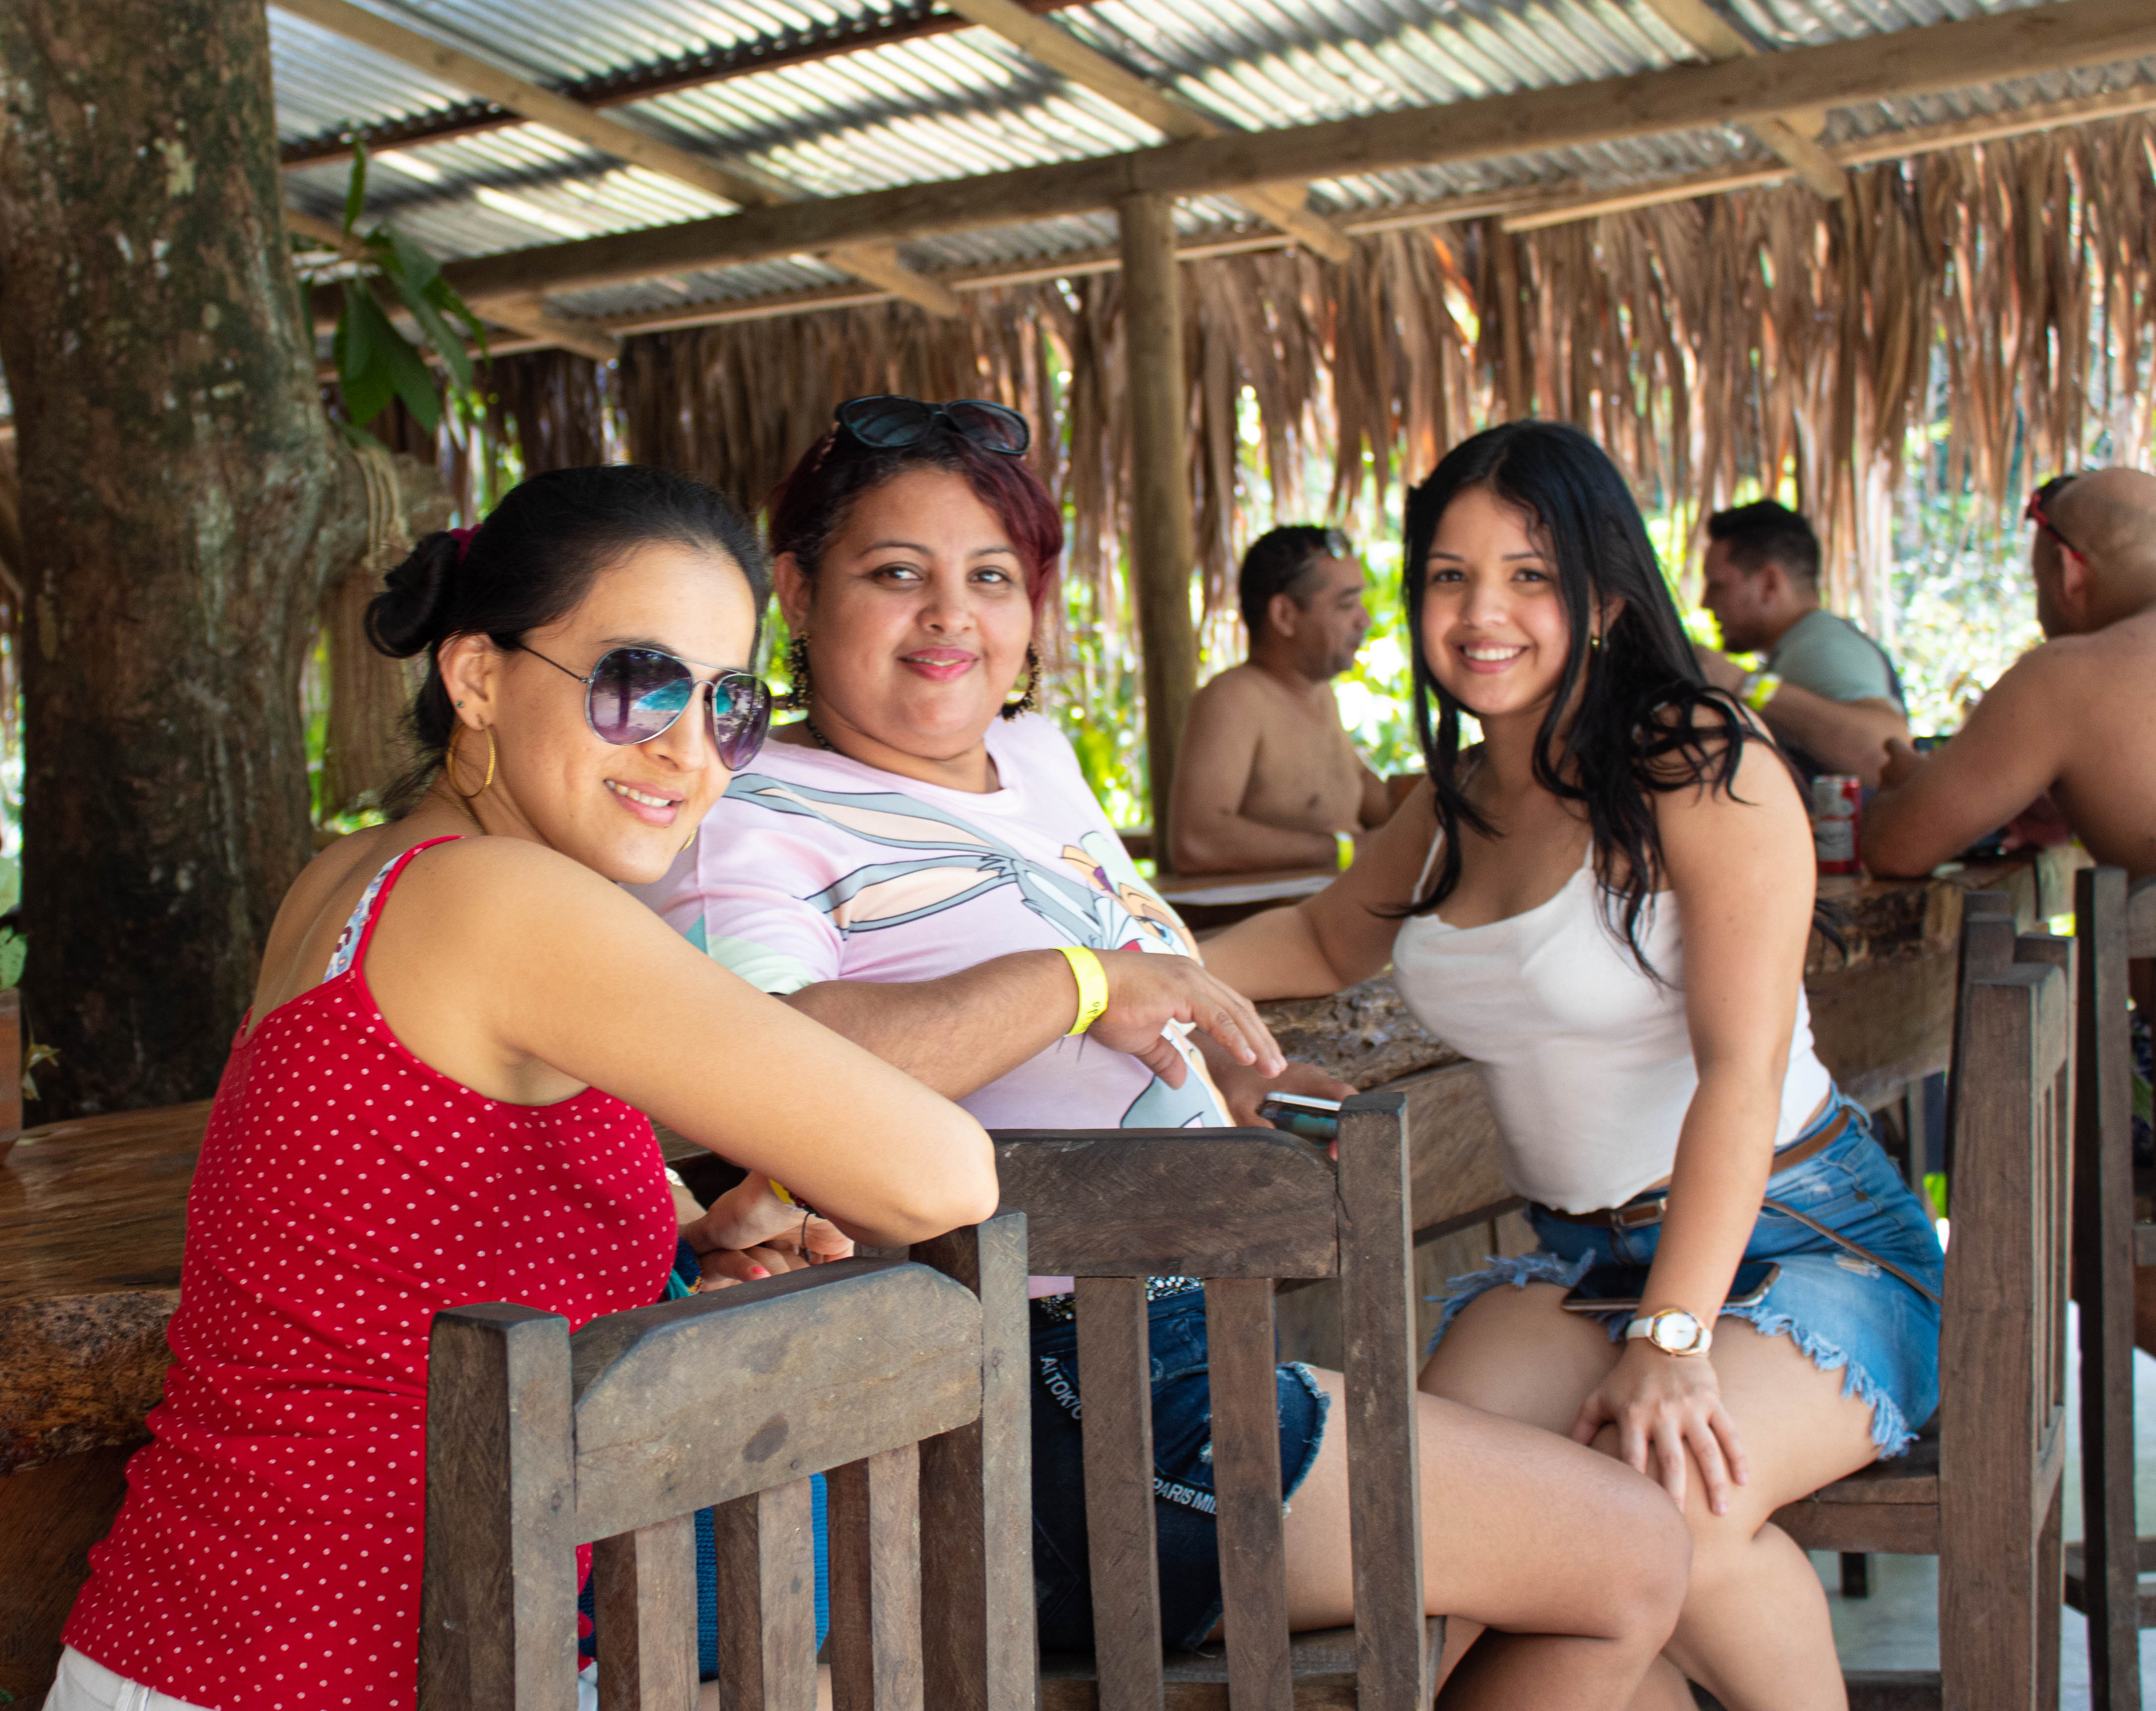
woman, people, vacation, youth, leisure, fun, event, friendship, summer, tree, tourism, party, spring break, family